Heritage Bank

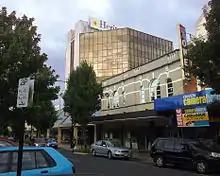
Heritage Plaza Tower is the current Head Office for Heritage Bank

Heritage Plaza Tower, built in 1983 at 400 Ruthven Street, Toowoomba, was the first high-rise office building in Toowoomba.